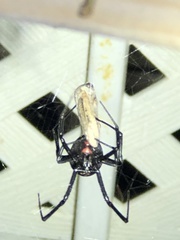
Species: Lactrodectus_hesperus